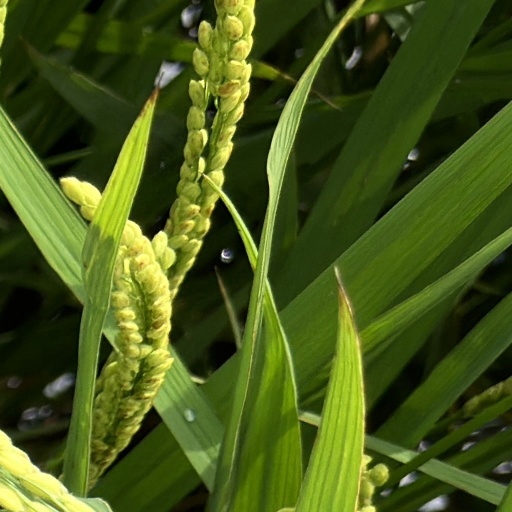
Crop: rice